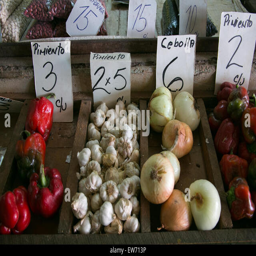
produce for sale in a local market